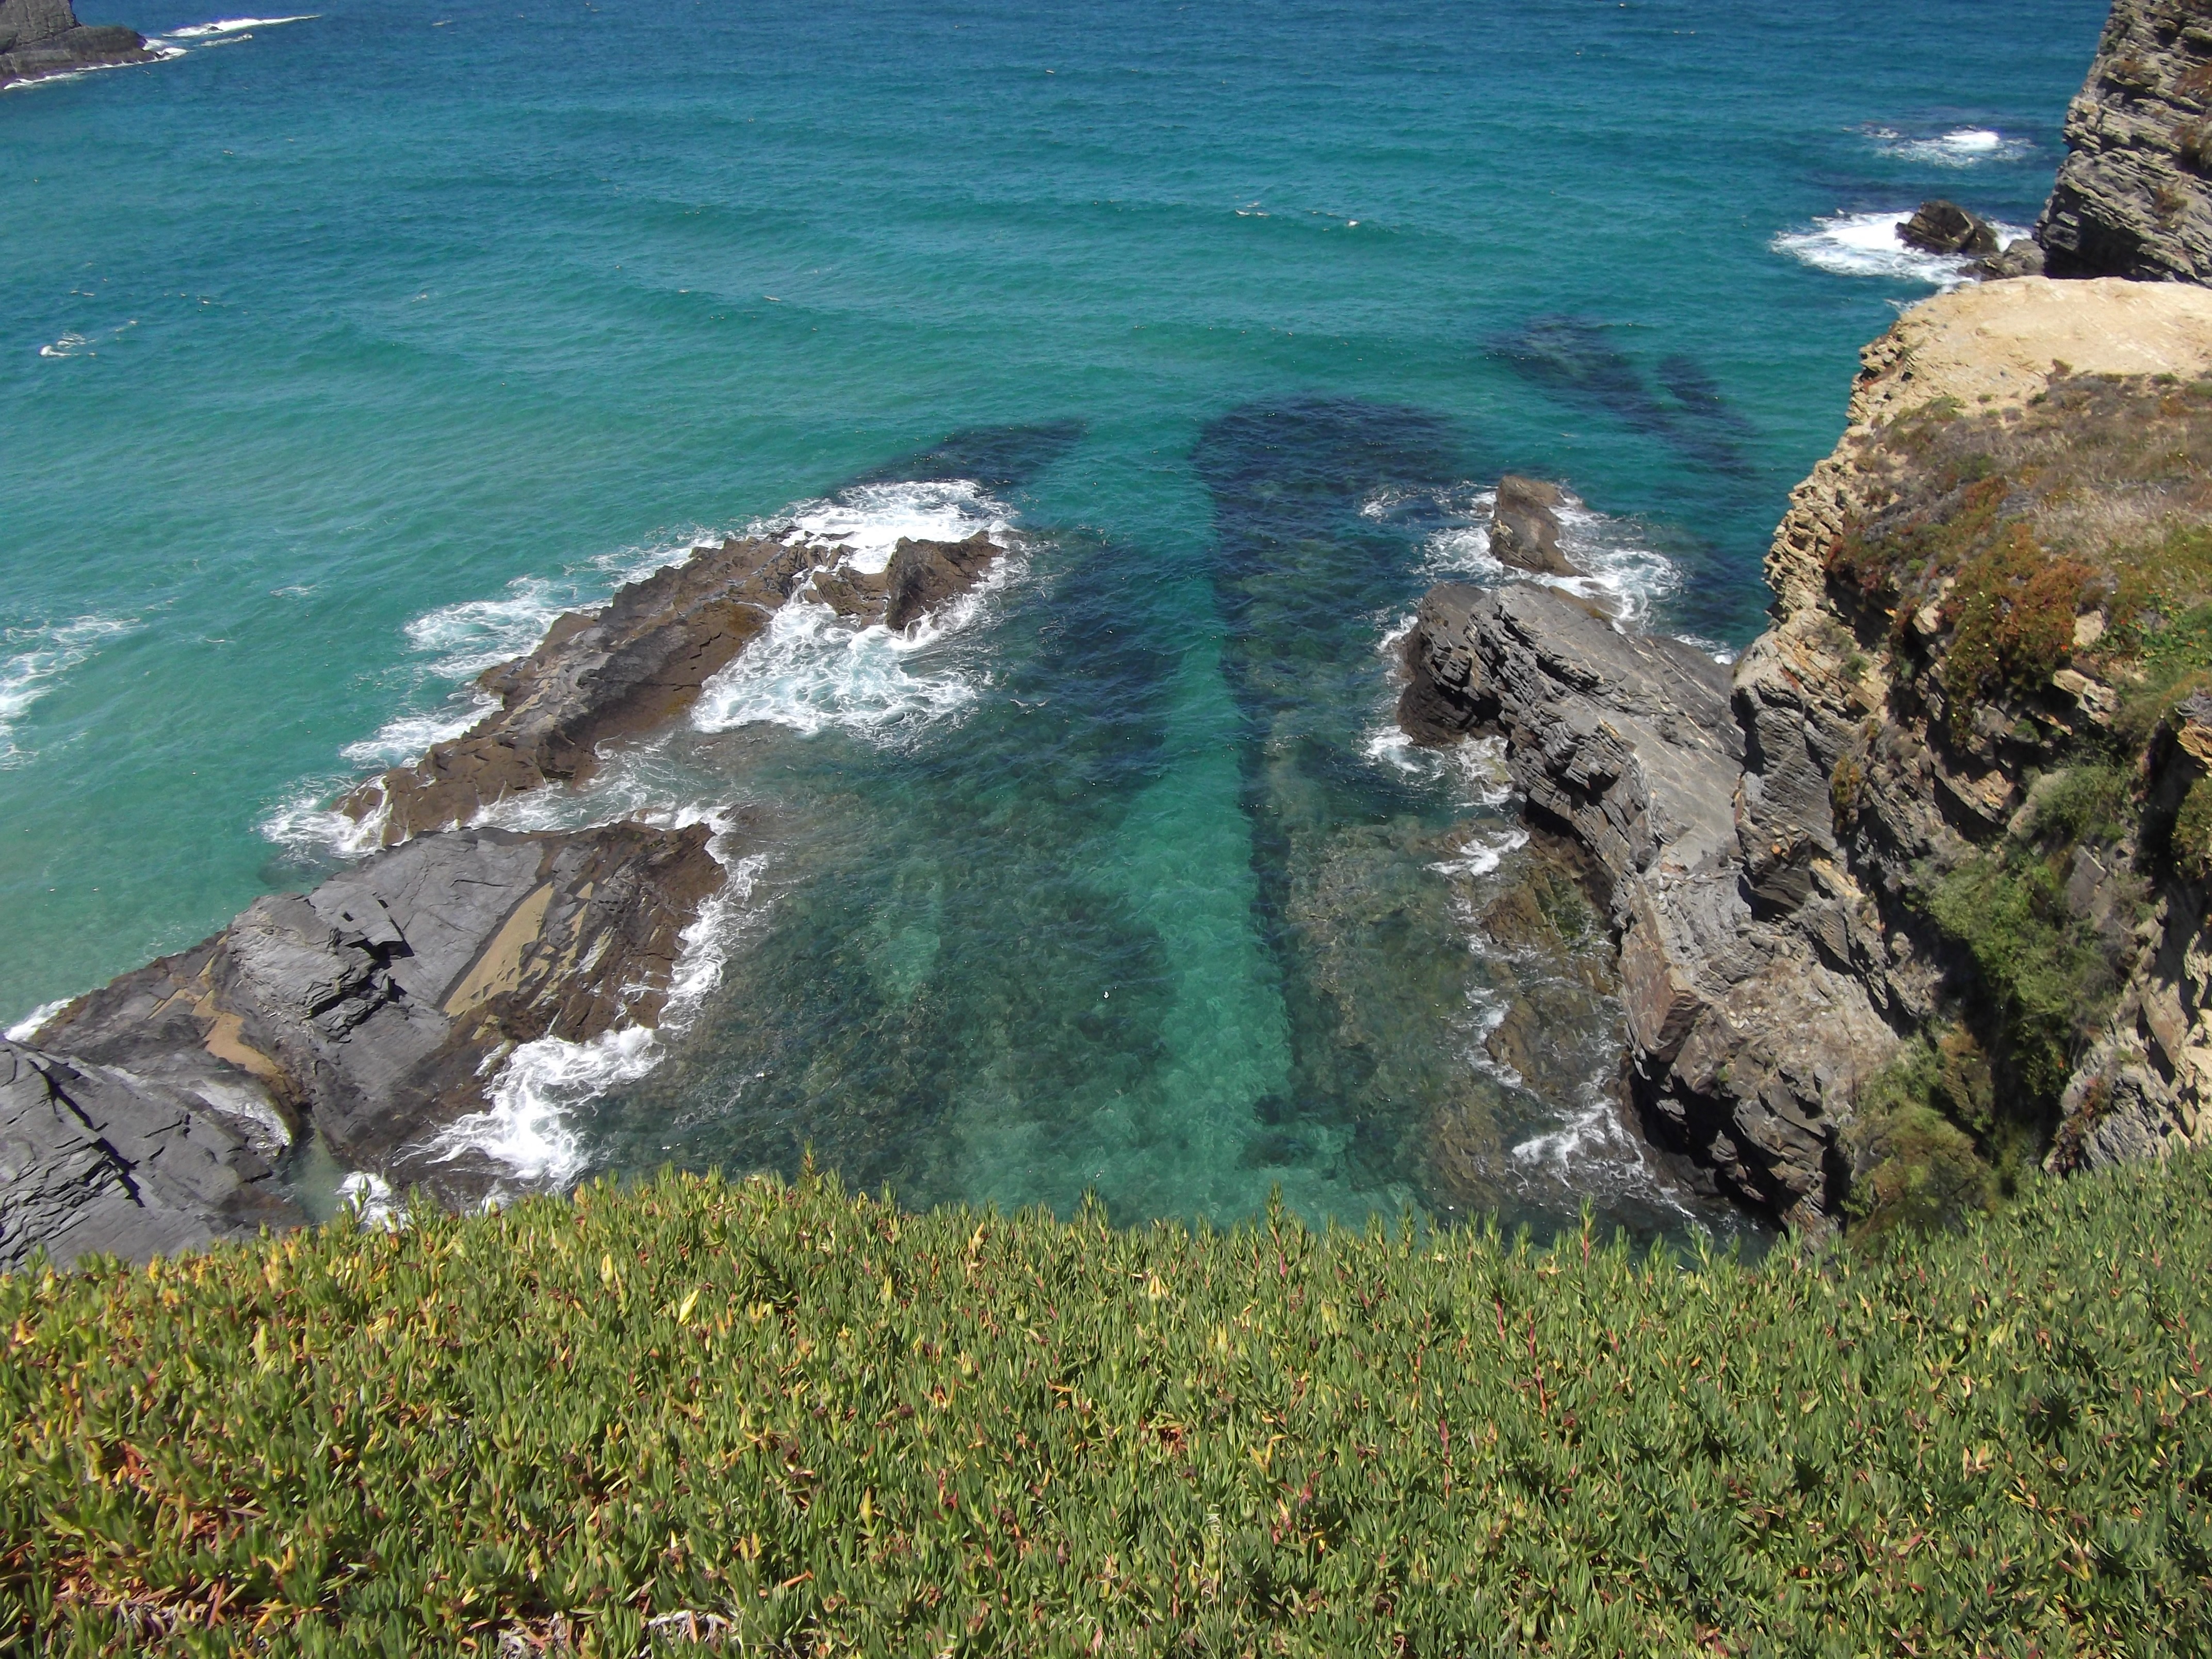
beach, landscape, sea, coast, water, nature, rock, ocean, sunset, shore, cliff, cove, bay, terrain, rocks, geology, beautiful, cape, islet, landform, aerial photography, geographical feature